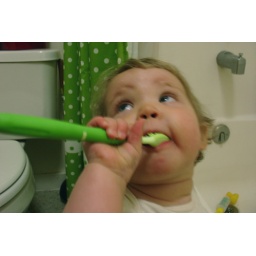
Of course my toothbrush went on the floor by the toilet right after this. At least I saw it happen.